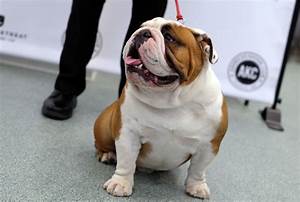
Label: cane